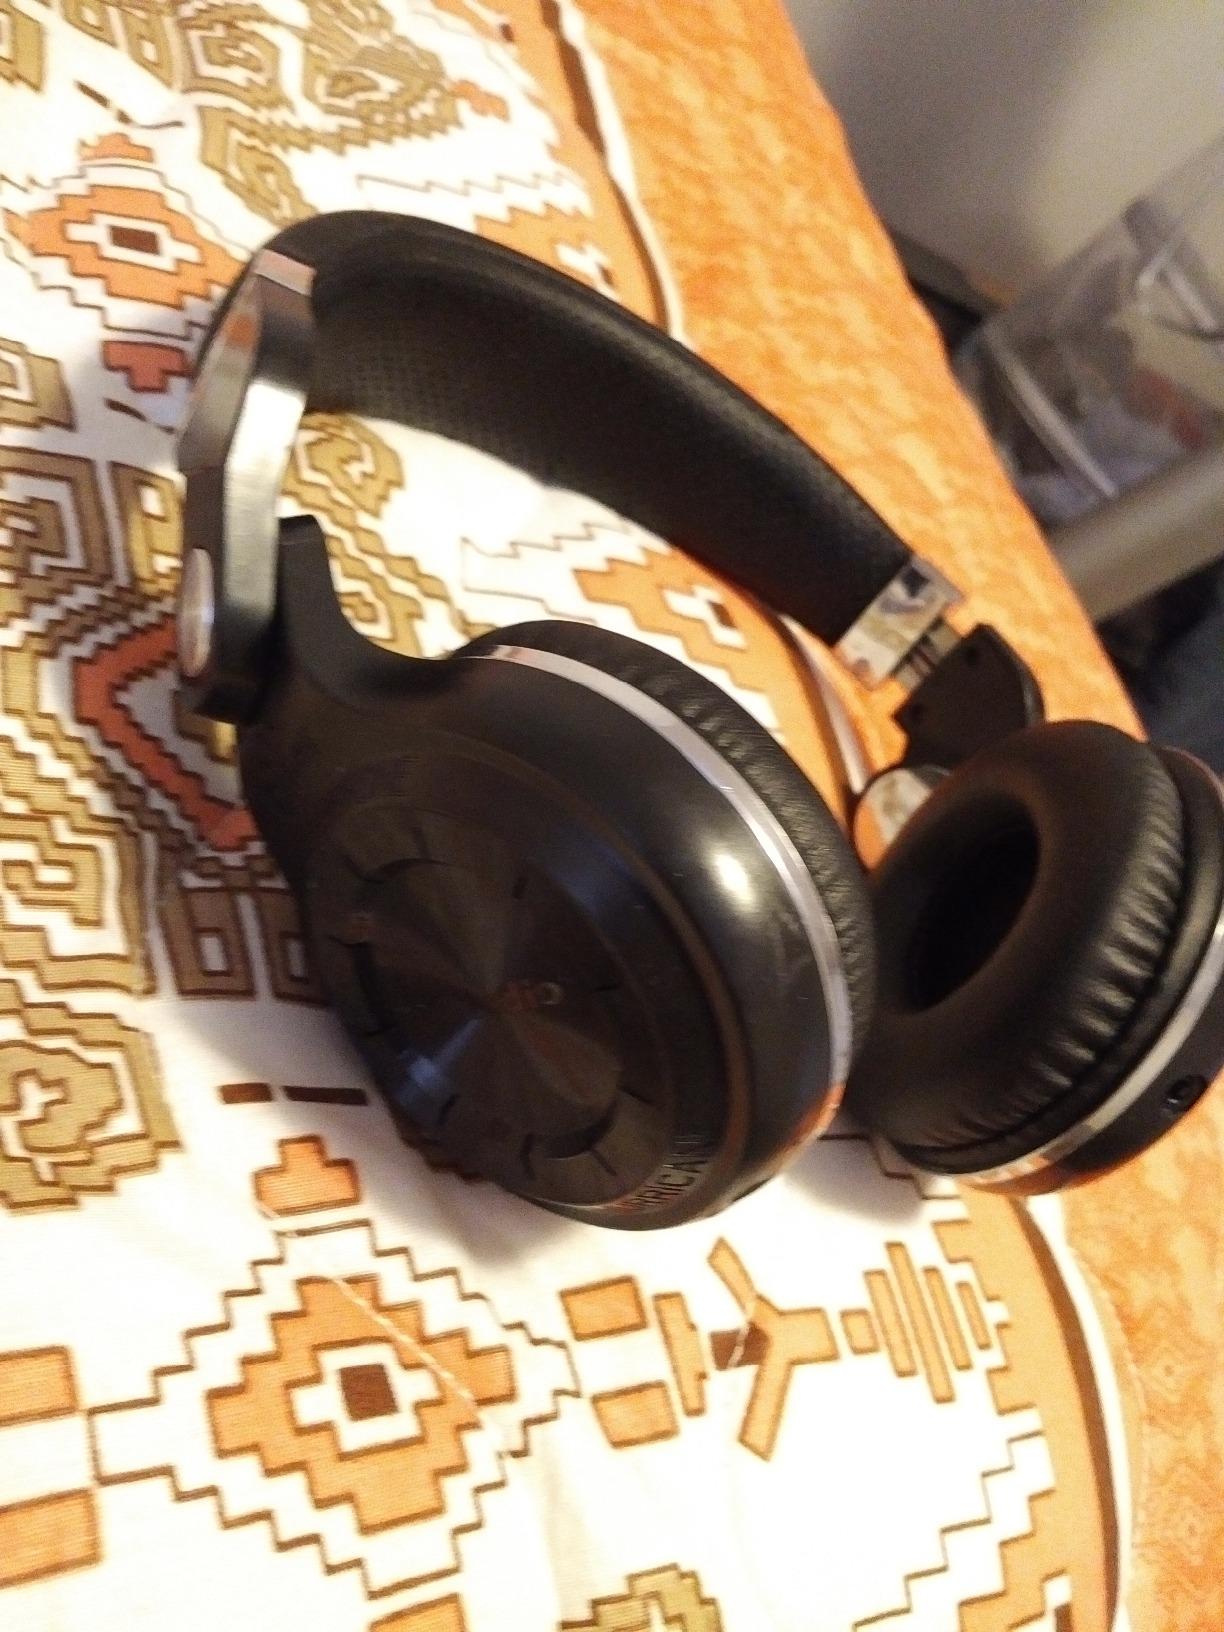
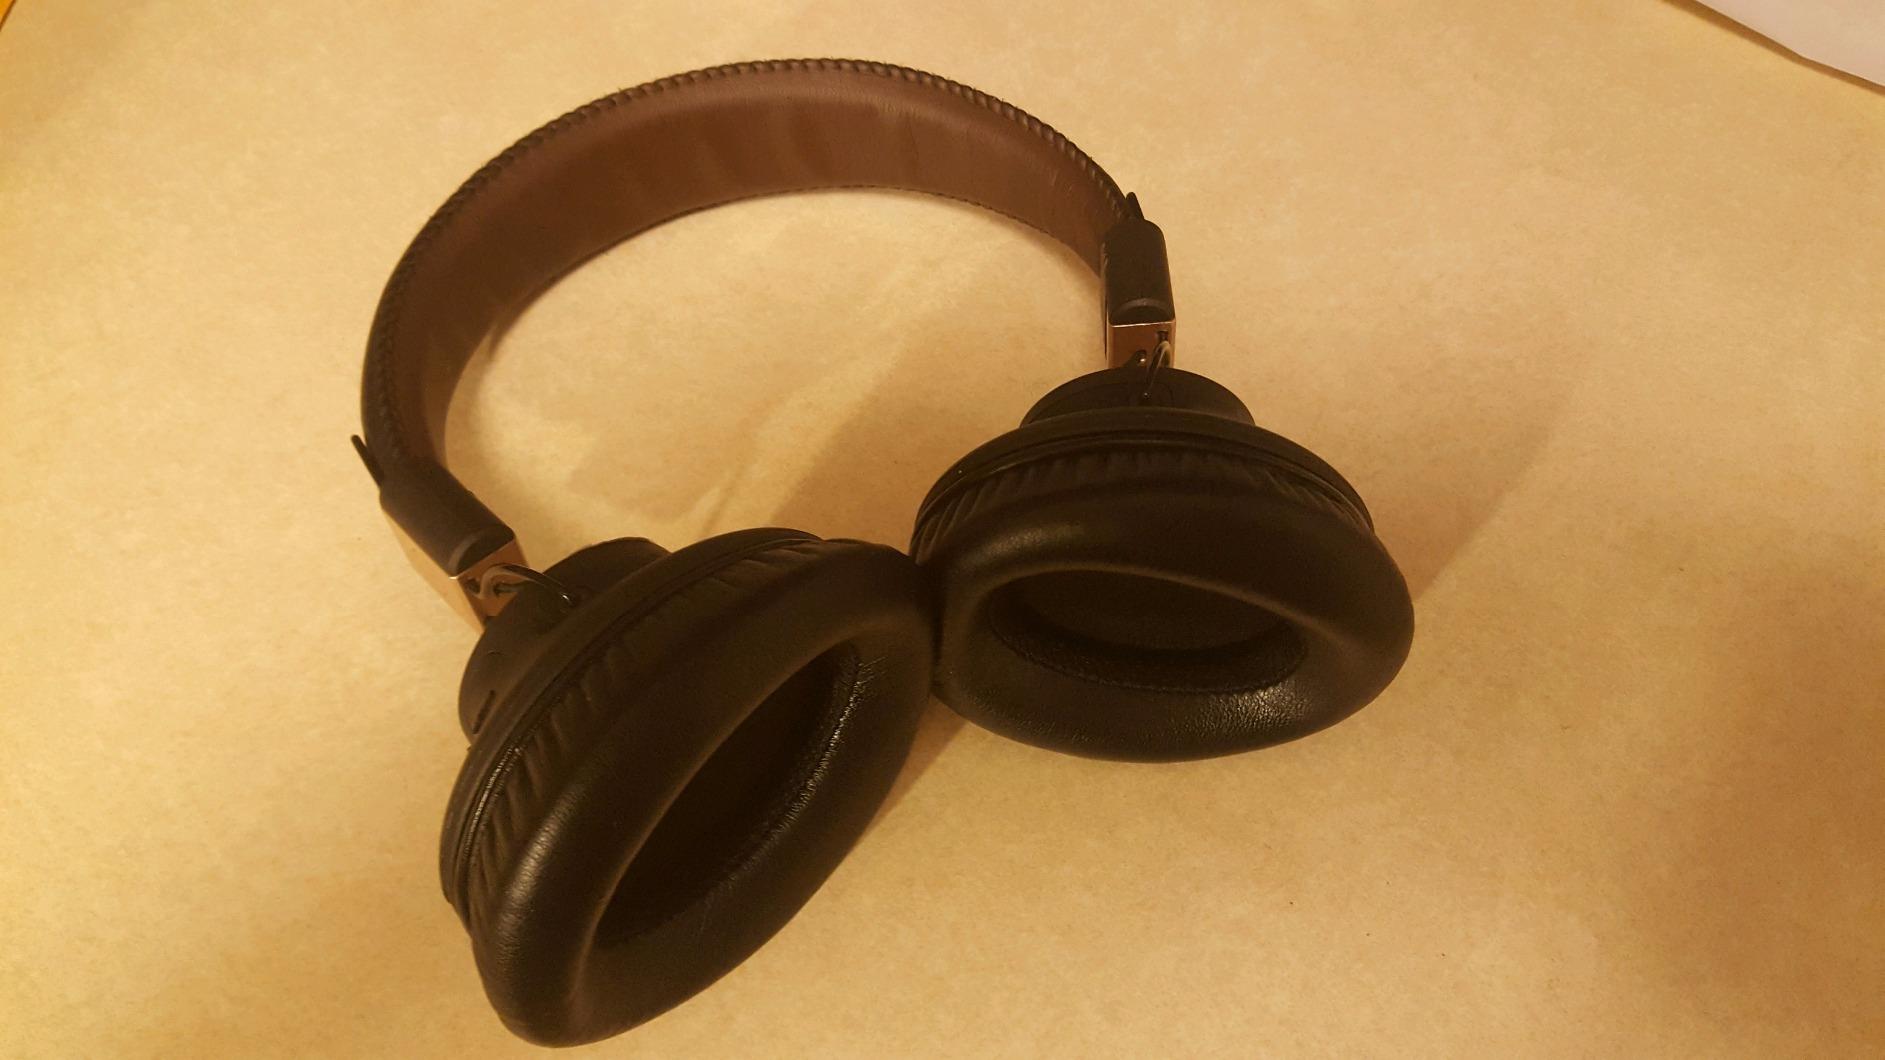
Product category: headphones
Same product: no